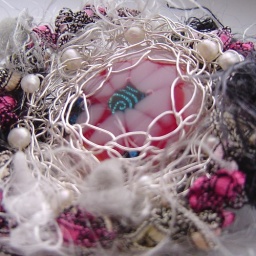
wire crochet using artistic silver plated wire holds this beautiful flower glass cabachon in place